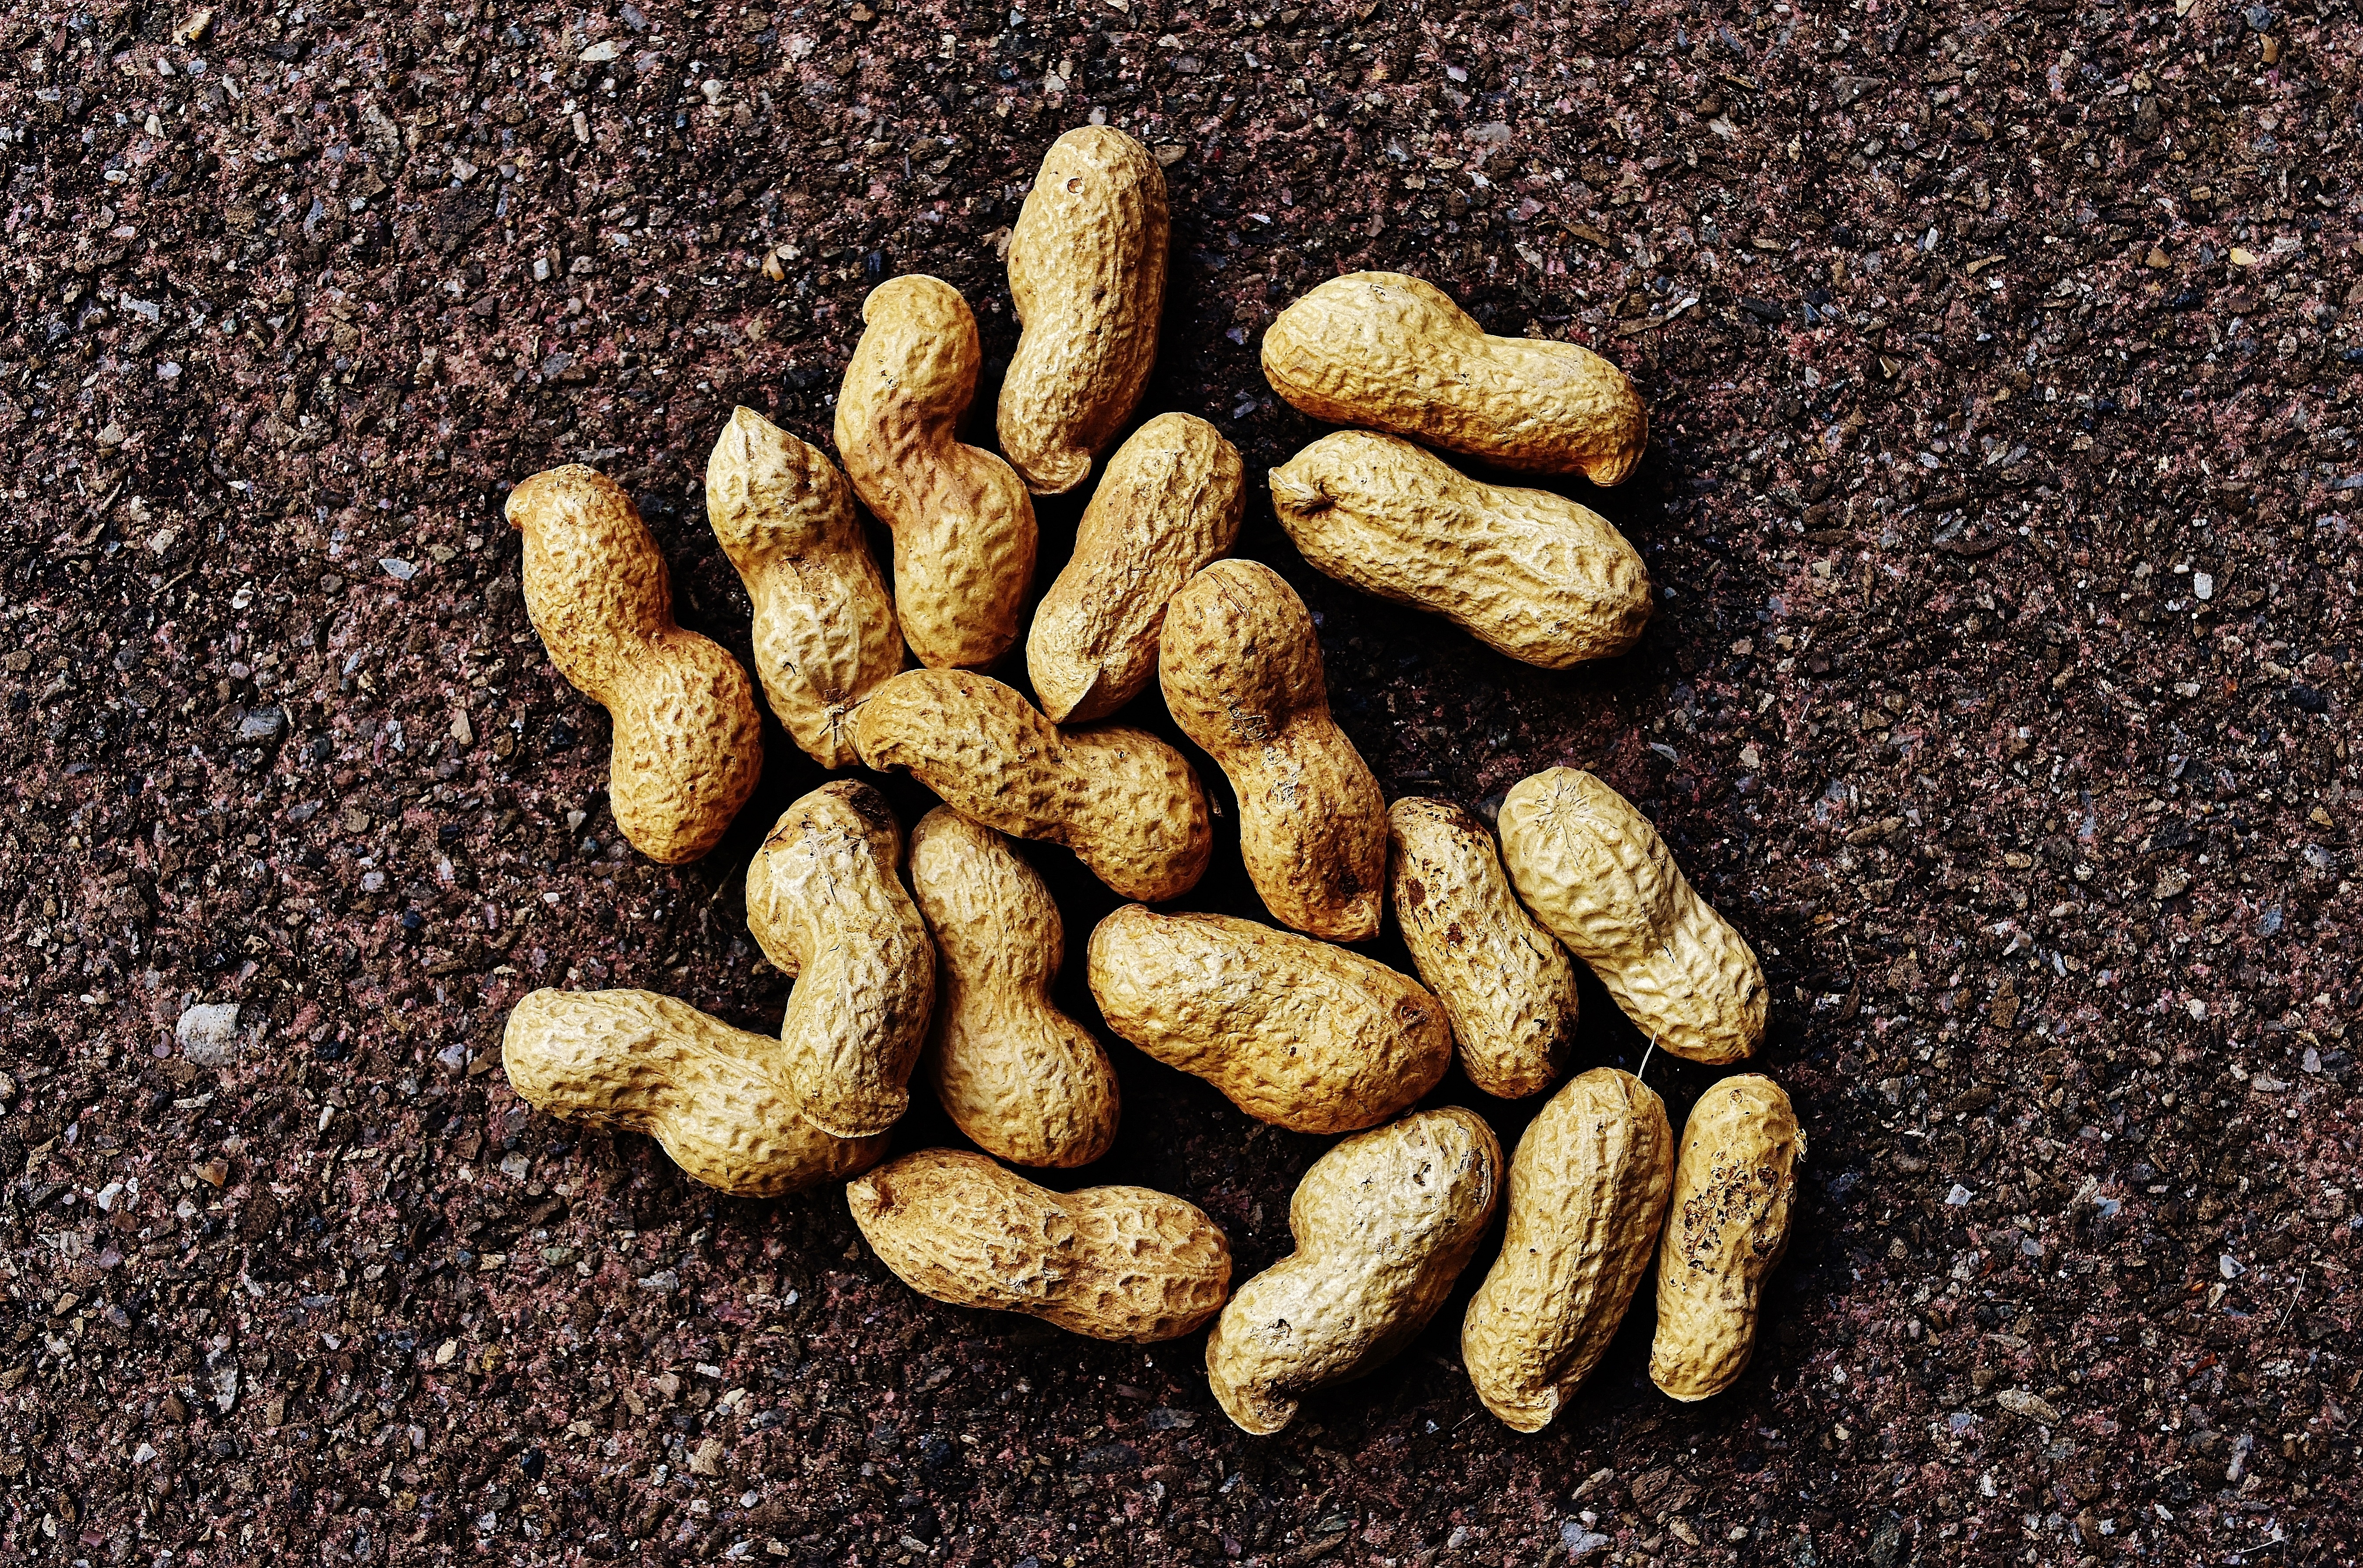
open, plant, fruit, food, produce, crop, nut, snack, eat, delicious, shell, nuts, nutrition, tasty, peanuts, nutshell, peanut, nibble, flowering plant, knabberzeug, sunflower seed, grass family, land plant, nuts seeds